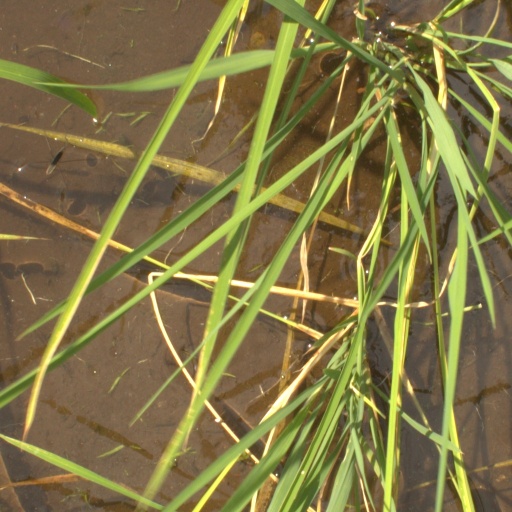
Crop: rice